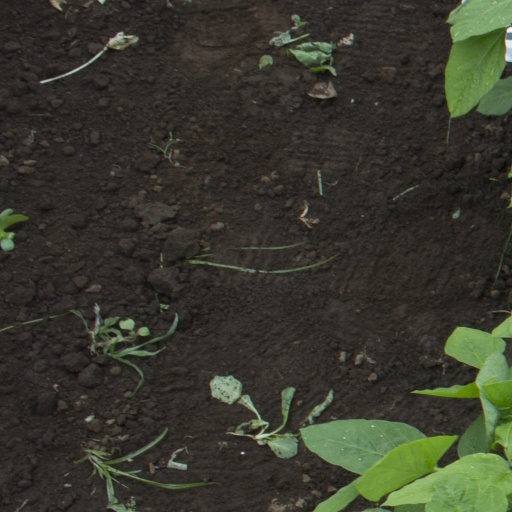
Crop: soybean